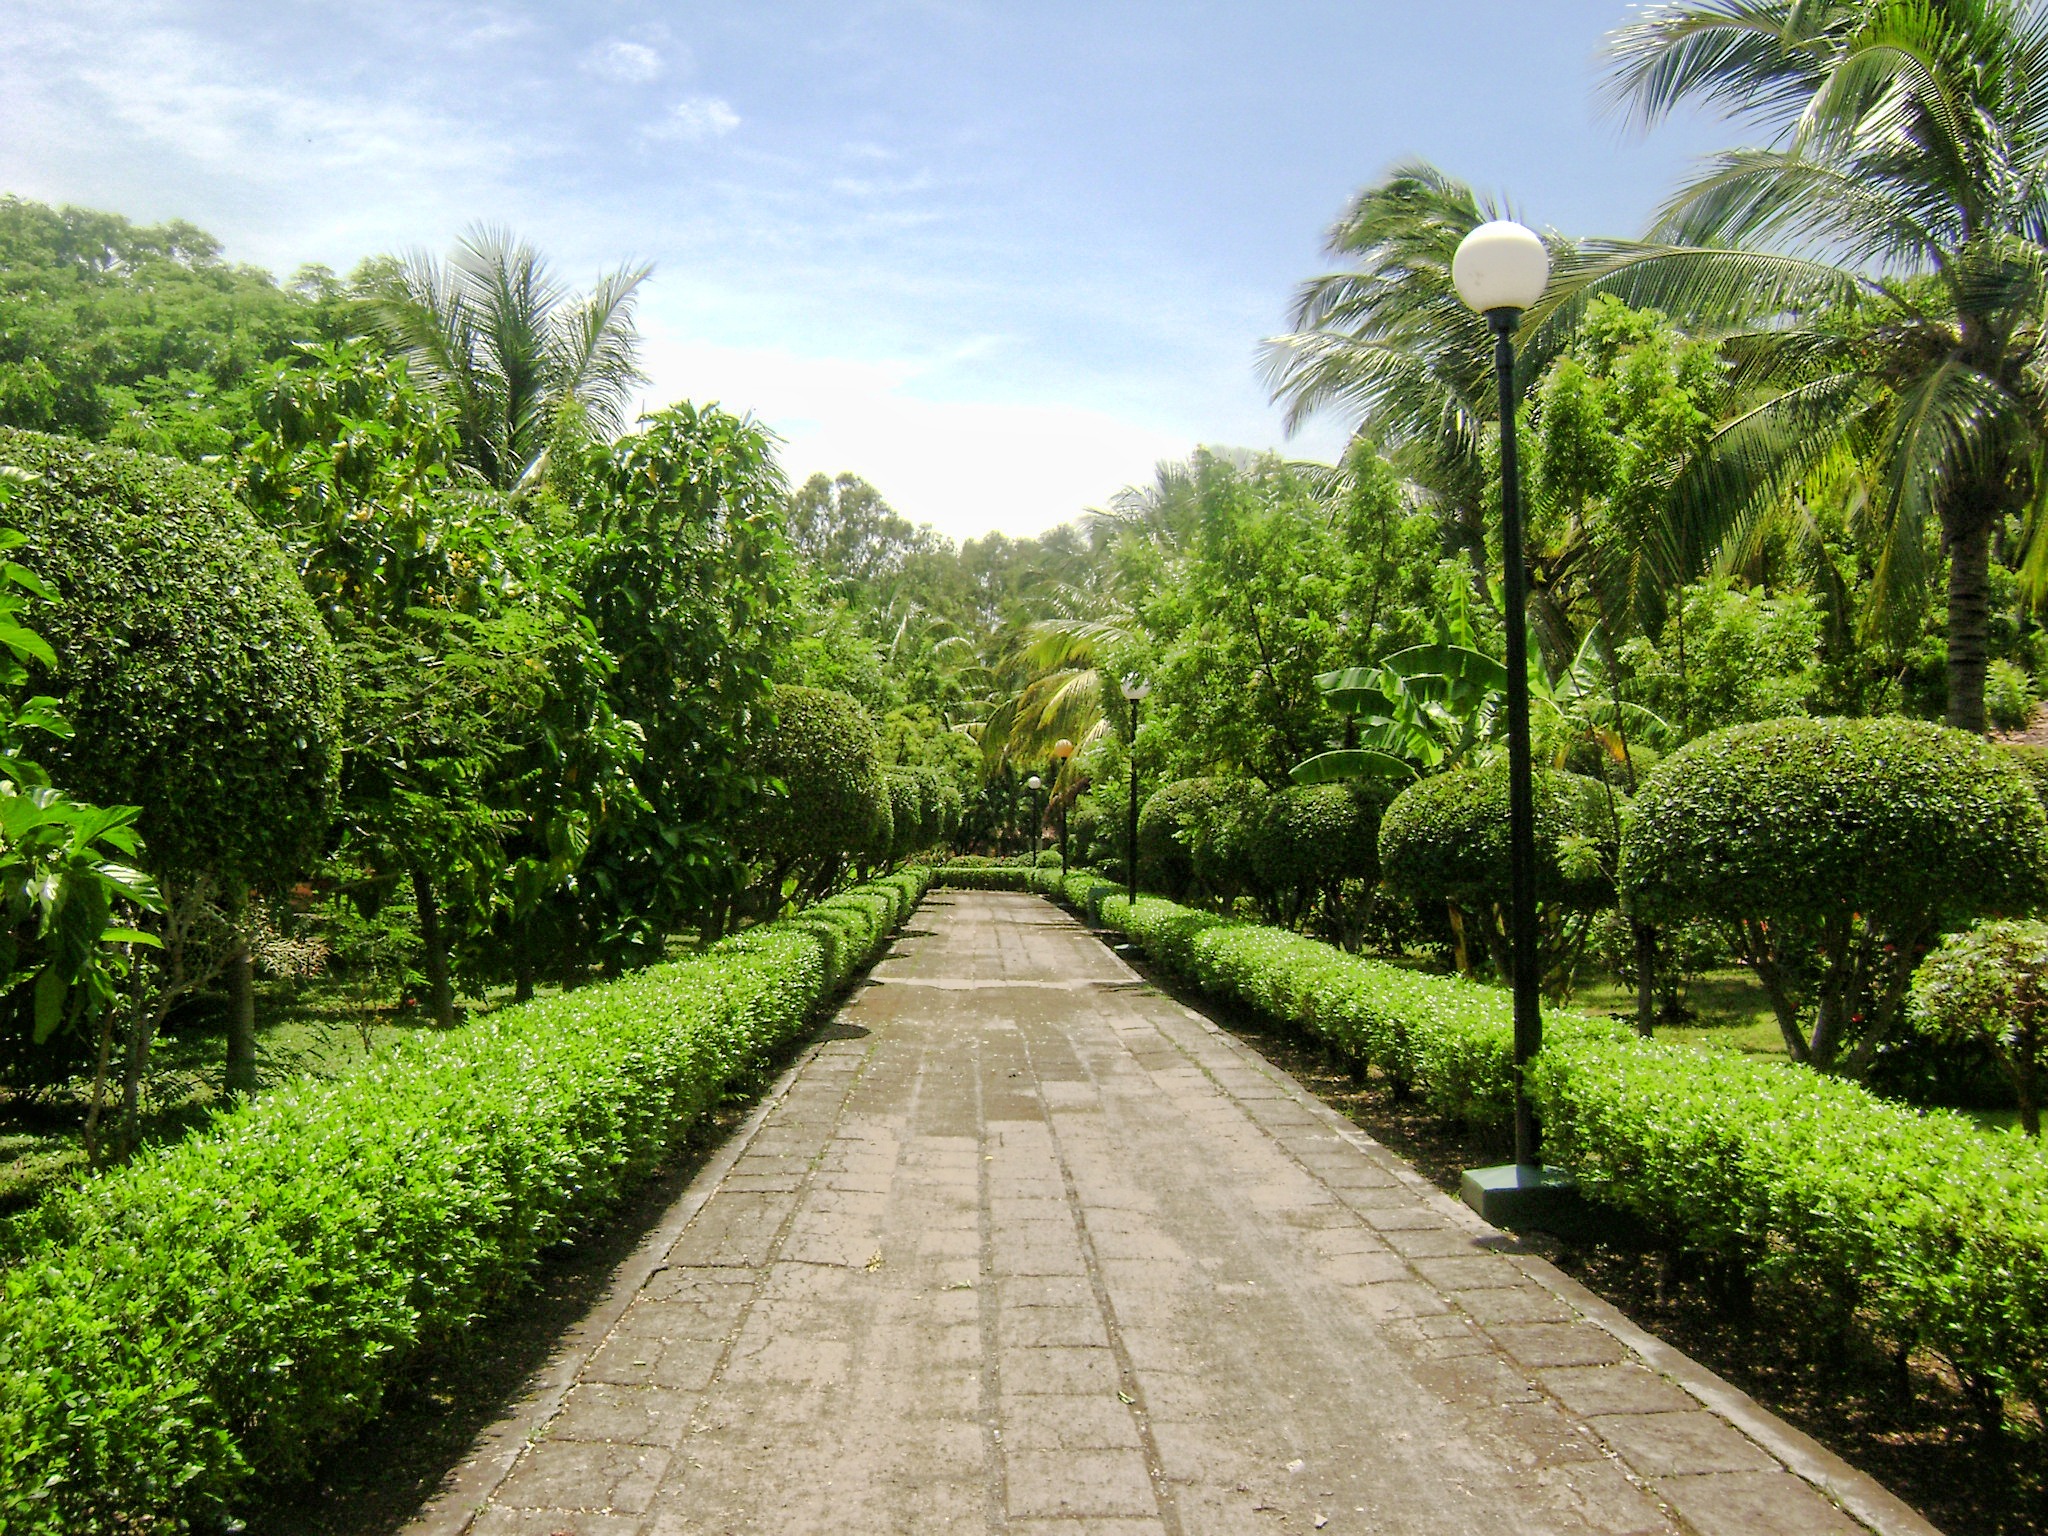
landscape, flower, walkway, green, jungle, botany, garden, avenue, shrub, plantation, botanical garden, estate, alameda, arecales, landscape architect